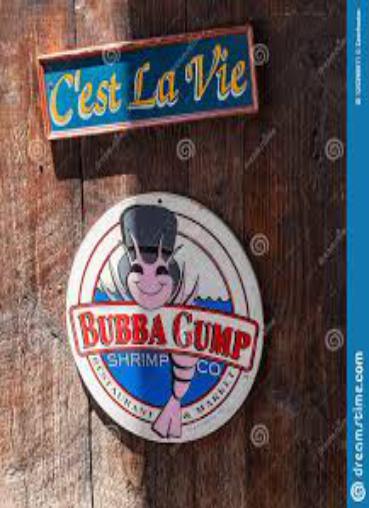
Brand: Bubba Gump Shrimp Company
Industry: Food